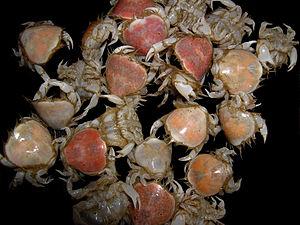
Thia scutellata est une espèce de crabe, la seule du genre Thia.